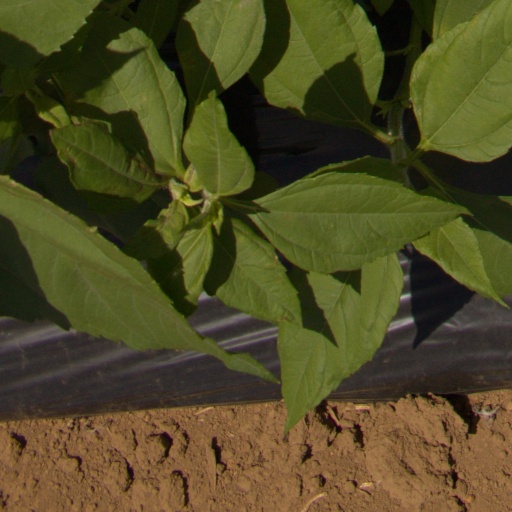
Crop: Jerusalem artichoke